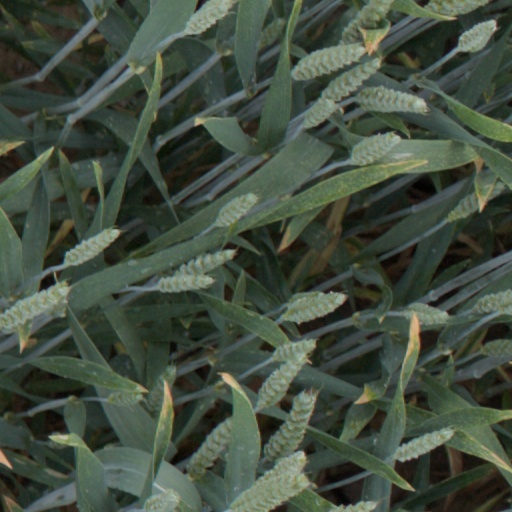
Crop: wheat